Saint-Jean-du-Doigt Parish close

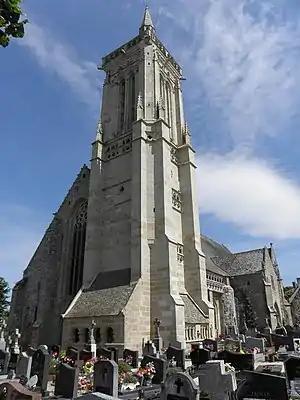
The church at Saint-Jean-du-Doigt

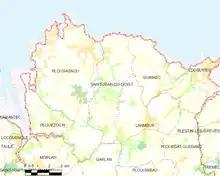
Map showing the location of Saint-Jean-du-Doigt

The Saint-Jean-du-Doigt Parish close (Enclos paroissial) is located at Saint-Jean-du-Doigt In the arrondissement of Morlaix in Brittany in north-western France. The enclos paroissial comprises the church of Saint-Jean-Baptiste, a large ornamental fountain, the cemetery, two ossuaries attached to the church and an enclosing wall with an "arc de triomphe" style entrance. Saint-Jean-du-Doigt is some 12 kilomètres northeast of Morlaix. The church dates back to around 1440 when the Duke of Brittany, Jean V, founded the church as a suitable place to hold the John the Baptist relic (see note below). This relic reputedly has the power to restore sight. The church, fountain, double cemetery gate, funeral chapel and the cemetery and its wall are listed historical monuments.